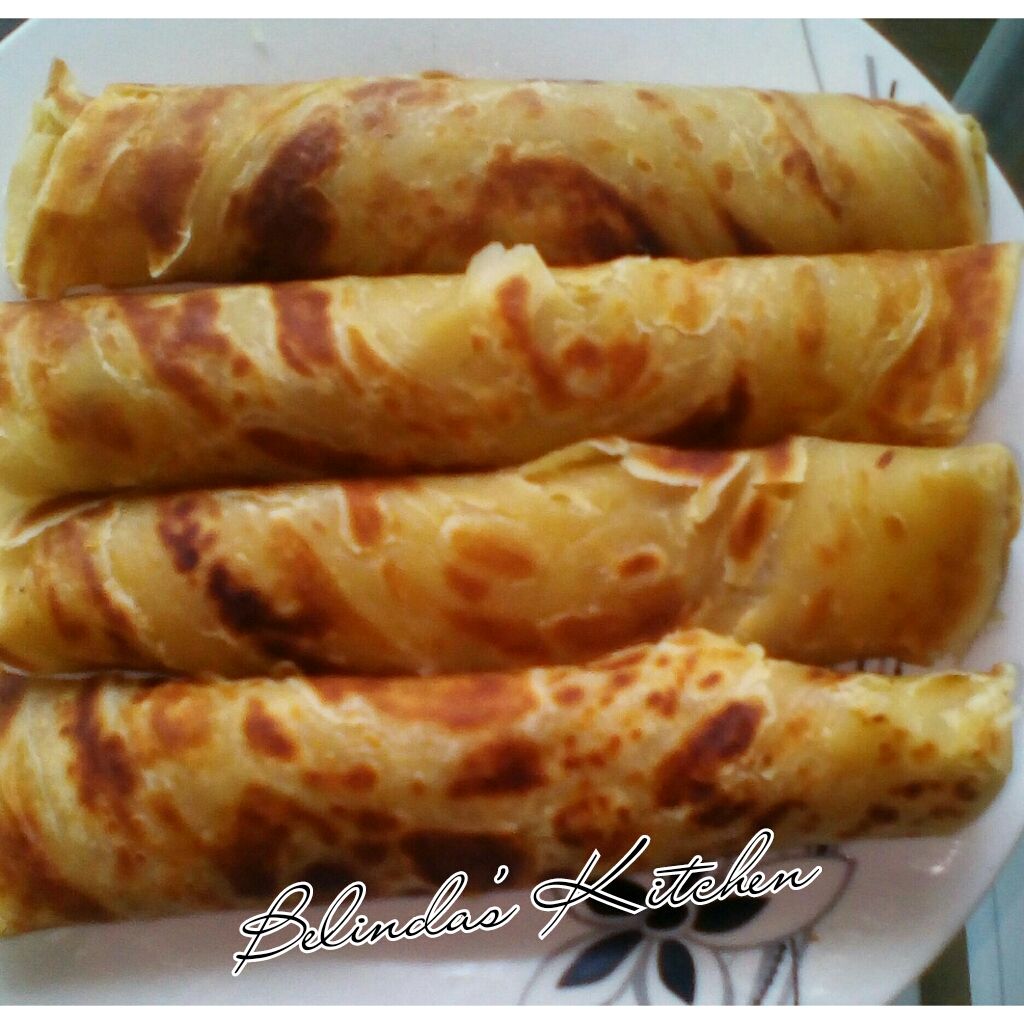
Dish: chapati